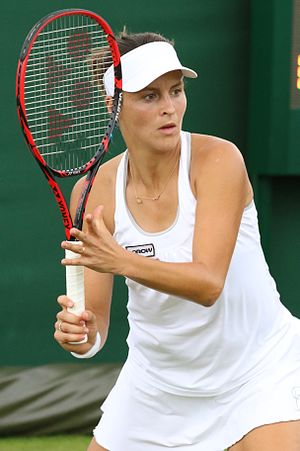
Wimbledon-mesterskabet i damesingle 2016 / Kvalifikation
Tatjana Maria
Wimbledon-mesterskabet i damesingle 2016 var den 124. turnering om Wimbledon-mesterskabet i damesingle. Turneringen var en del af Wimbledon-mesterskaberne 2016 og blev spillet i All England Lawn Tennis and Croquet Club i London, Storbritannien. Hovedturneringen med deltagelse af 128 spillere blev spillet i perioden 27. juni - 9. juli 2016, mens kvalifikationen blev afviklet den 20. - 24. juni 2016 i Roehampton.